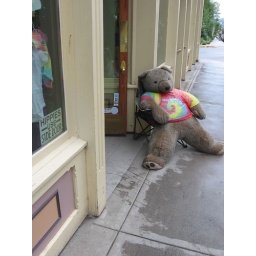
This sign and bear were in the front of a Telluride shop. (Unfortunately, the front was the best thing about the store.)